Miami University

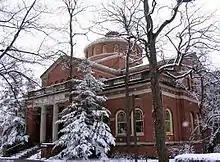
Alumni Hall was built in 1910 and funded by the Carnegie Corporation of New York.

The university reopened in 1885, having paid all of its debts and repaired many of its buildings; there were 40 students in its first year. Enrollment remained under 100 students throughout the late 1800s. Miami focused on aspects outside of the classics, including botany, physics, and geology departments. With its reopening a change in religious policy occurred, the school no longer required faculty to be ordained Presbyterian ministers. In 1888, Miami began inter-collegiate football play in a game against the University of Cincinnati. By the early 1900s, the state of Ohio pledged regular financial support for Miami University and enrollment reached 207 students in 1902. The Ohio General Assembly passed the Sesse Bill in 1902, which mandated coeducation for all Ohio public schools. Miami lacked the rooms to fit all of the students expected the next year, and Miami made an arrangement with the Oxford College for Women to rent rooms. In the same year, David McDill became Miami's first non-Presbyterian president, stressing its non-denominational, but Christian nature during his inauguration. By 1905 faculty personnel belonging to Presbyterian churches constituted 13 out of 27 positions, still a relative but no longer an absolute majority.